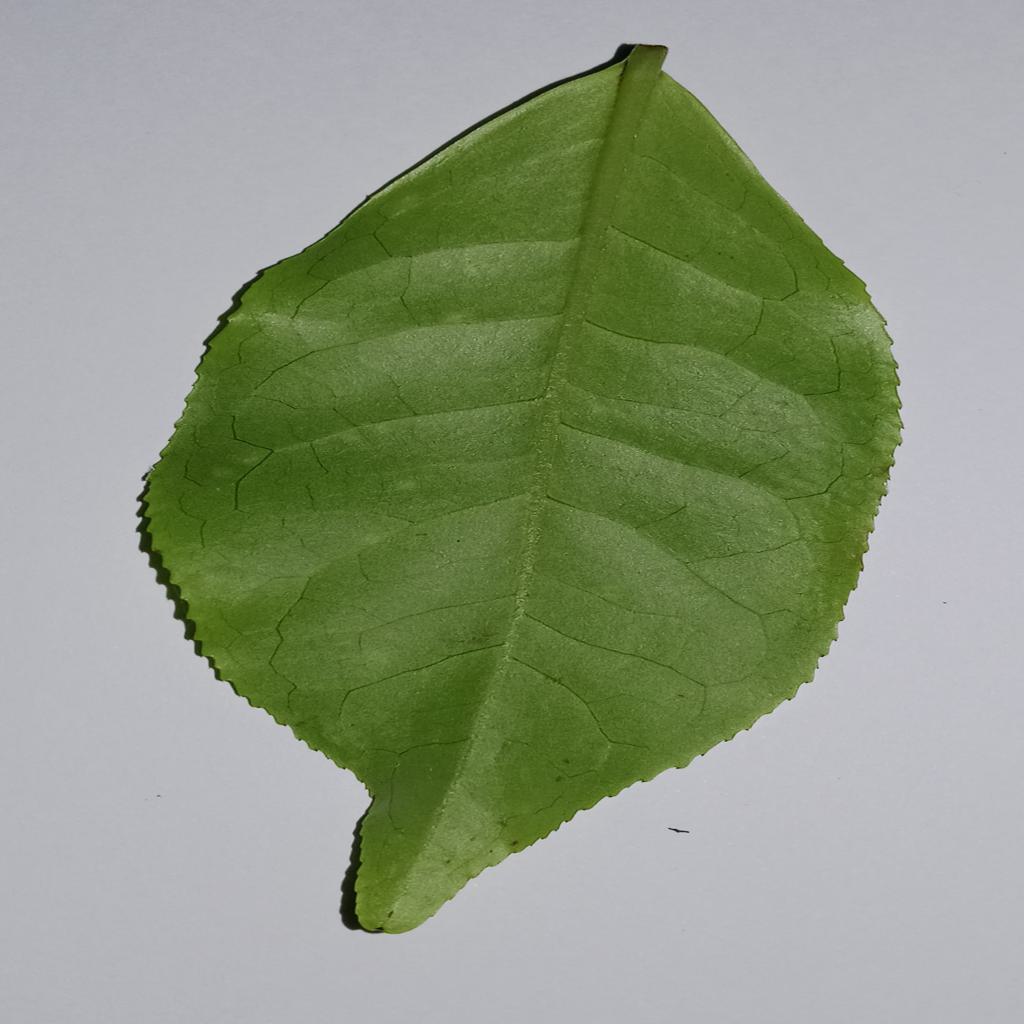
Label: Healthy